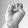
ASL letter: E